Siege of Humaitá

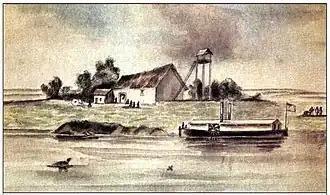
A typical "guardia" (lookout point) on the River Paraguay, with the usual "mangrullo". Tayí was such a one

On the 30th a skirmish occurred with a Paraguayan force involving cavalry and artillery, The Paraguayans retired; according to Chodasiewicz they left 80 dead and three Congreve rocket stands.